Describe the emotion expressed in this image:  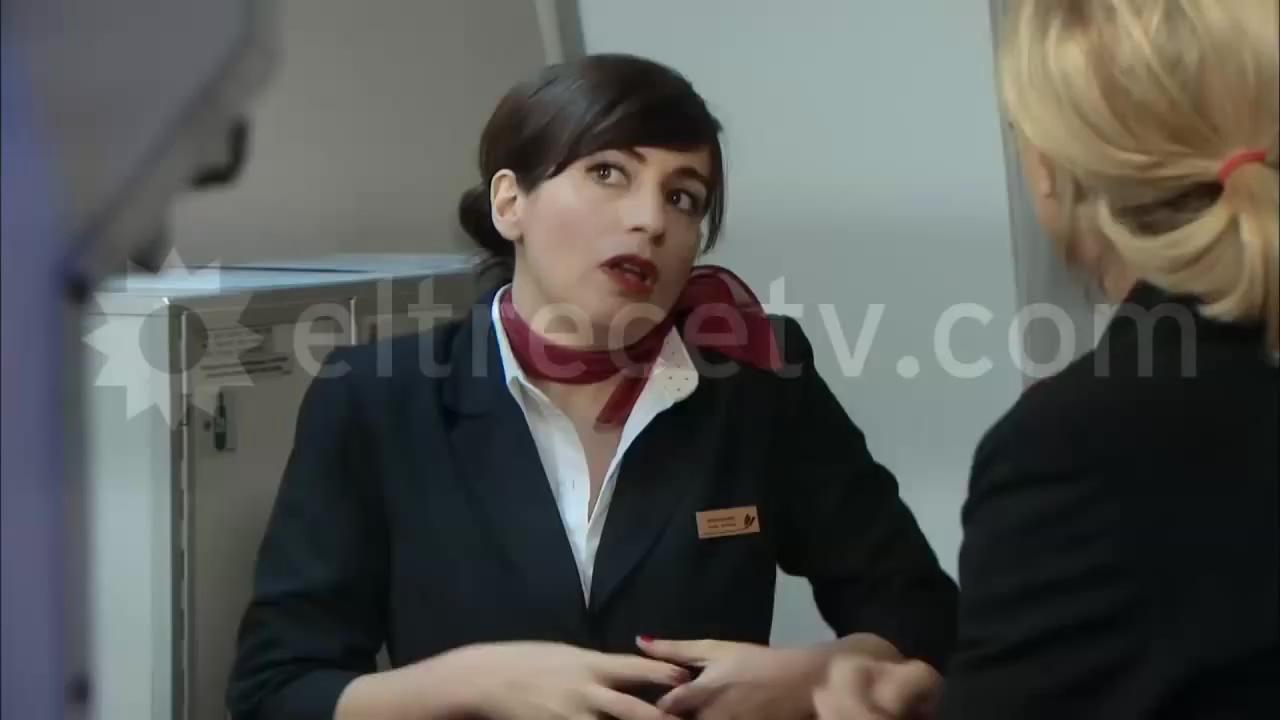
This person displays Suffering, valence and arousal with low intensity.